Yunju Daoying

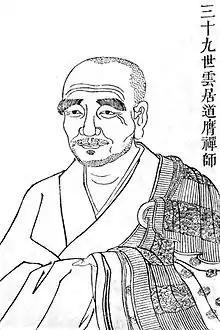

Yunju Daoying was a Zen Buddhist monk and teacher during the late Tang dynasty. According to traditional biographies, he became a monk when he was 25 at Yanshou Temple, although he later left to study at Mount Nan before finally taking on Dongshan Liangjie as his teacher on Mount Dong. After receiving dharma transmission from Dongshan, he went to a place called Three Peak Hermitage, and finally to Mount Yunju, northeast of modern Nanchang in Jiangxi Province. Here he established Jenru Temple, where he taught for 30 years and eventually attracted 1,500 students.